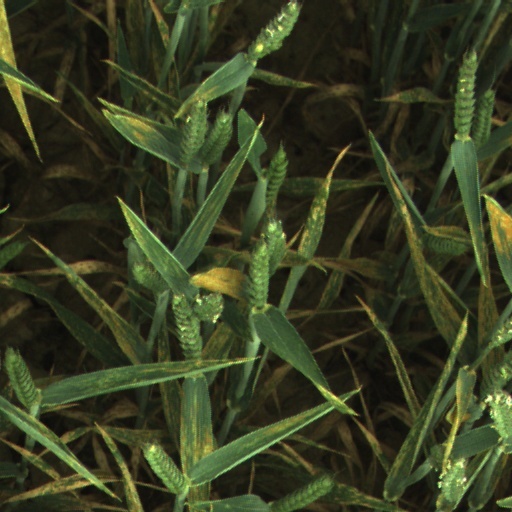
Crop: wheat